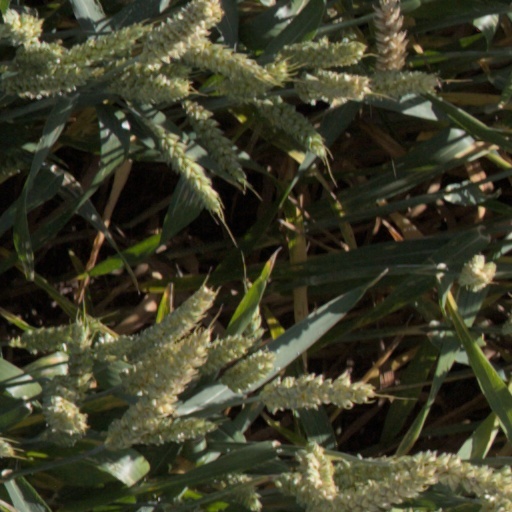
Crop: wheat